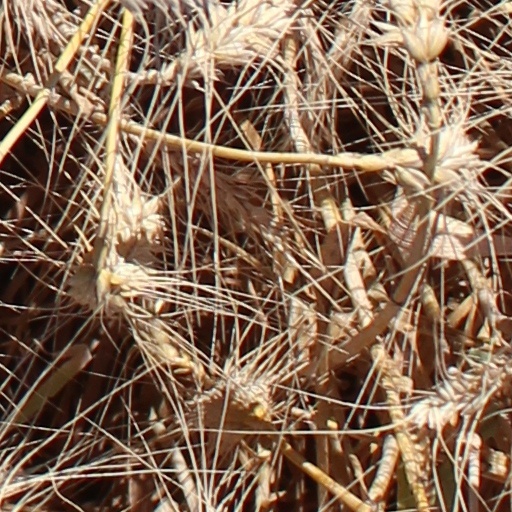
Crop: wheat